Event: Nepal Earthquake
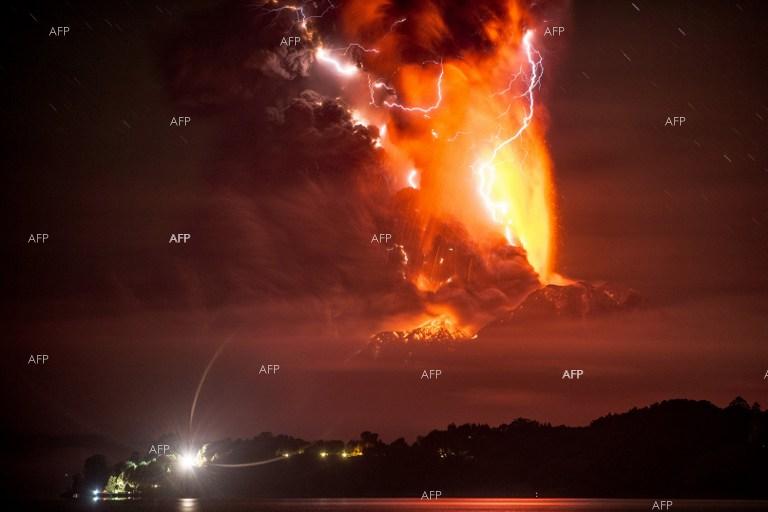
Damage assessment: no_damage